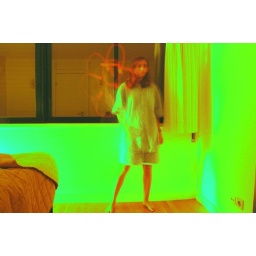
red flower in a green room